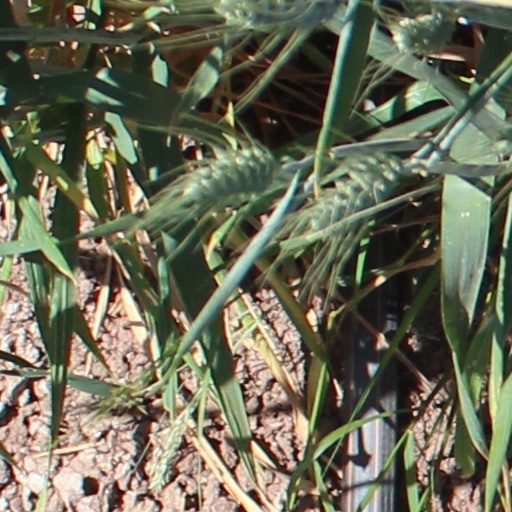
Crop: wheat